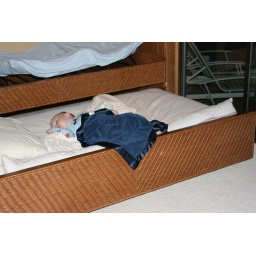
Little boy in a big boy bed